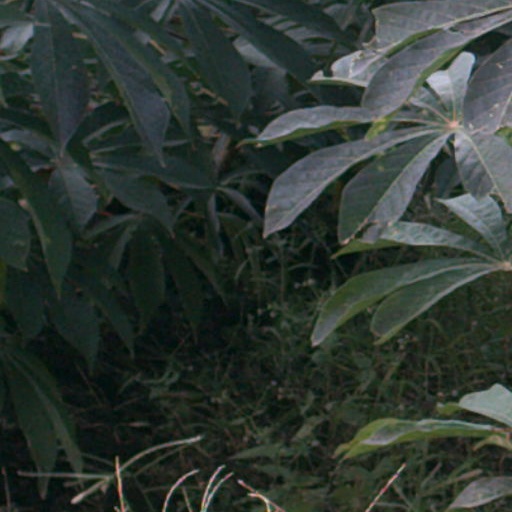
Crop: cassava